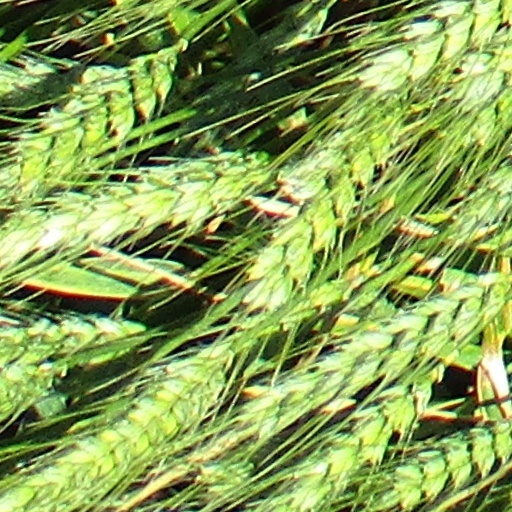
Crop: wheat